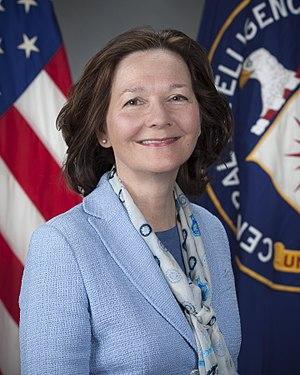
La présidence de Donald Trump, 45ᵉ président des États-Unis, débute le 20 janvier 2017, faisant suite à celle de Barack Obama. Le Parti républicain occupe alors la présidence en plus du Sénat et de la Chambre des représentants, alors qu'il est déjà majoritaire dans les deux assemblées lors du second mandat d'Obama. Durant la campagne, Donald Trump choisit comme colistier le gouverneur de l'Indiana, Mike Pence, qui occupe le poste de vice-président des États-Unis.
La Central Intelligence Agency, fondée en 1947 par le National Security Act, est l'une des agences de renseignement les plus connues des États-Unis. Elle est chargée de l'acquisition du renseignement et de la plupart des opérations clandestines effectuées hors du sol américain. Elle a le statut juridique d'agence indépendante du gouvernement des États-Unis.
Gina Haspel, née Gina Cheri Walker le 1ᵉʳ octobre 1956 à Ashland, est une personnalité des renseignements américains. Directrice du National Clandestine Service par intérim en 2013, elle est directrice adjointe de la CIA de 2017 à 2018 puis directrice depuis 2018, sous la présidence de Donald Trump.